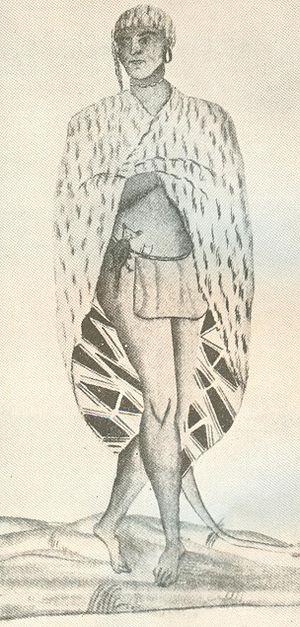
"Les Atakapas sont un peuple amérindien du sud des États-Unis. Leur nom semble d'origine chacta, qui les nommèrent ainsi lors de leur contact avec les Français, et qui signifierait ""les mangeurs d'hommes"", ce qui laisserait penser à une pratique cannibale de la part des Atakapas. C'était de petits animaux, de baies, de racines et de poissons dont ils se nourrissaient la plupart du temps, laissant le gros gibier aux autres tribus. Leur territoire s'étendait le long du Golfe du Mexique de la rivière Trinity et la baie de Galveston au Texas à Bayou Teche et la rivière Vermillion en Louisiane.